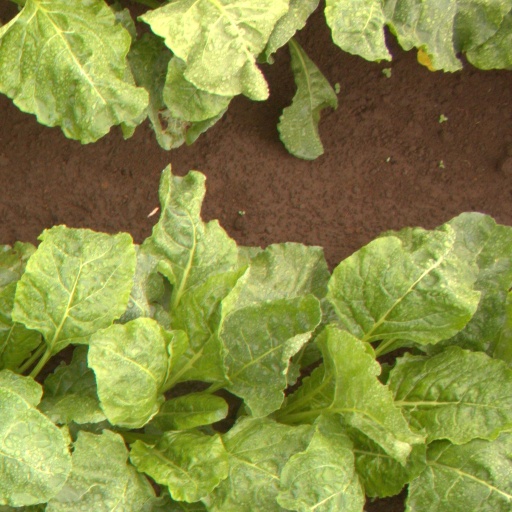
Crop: sugar beet